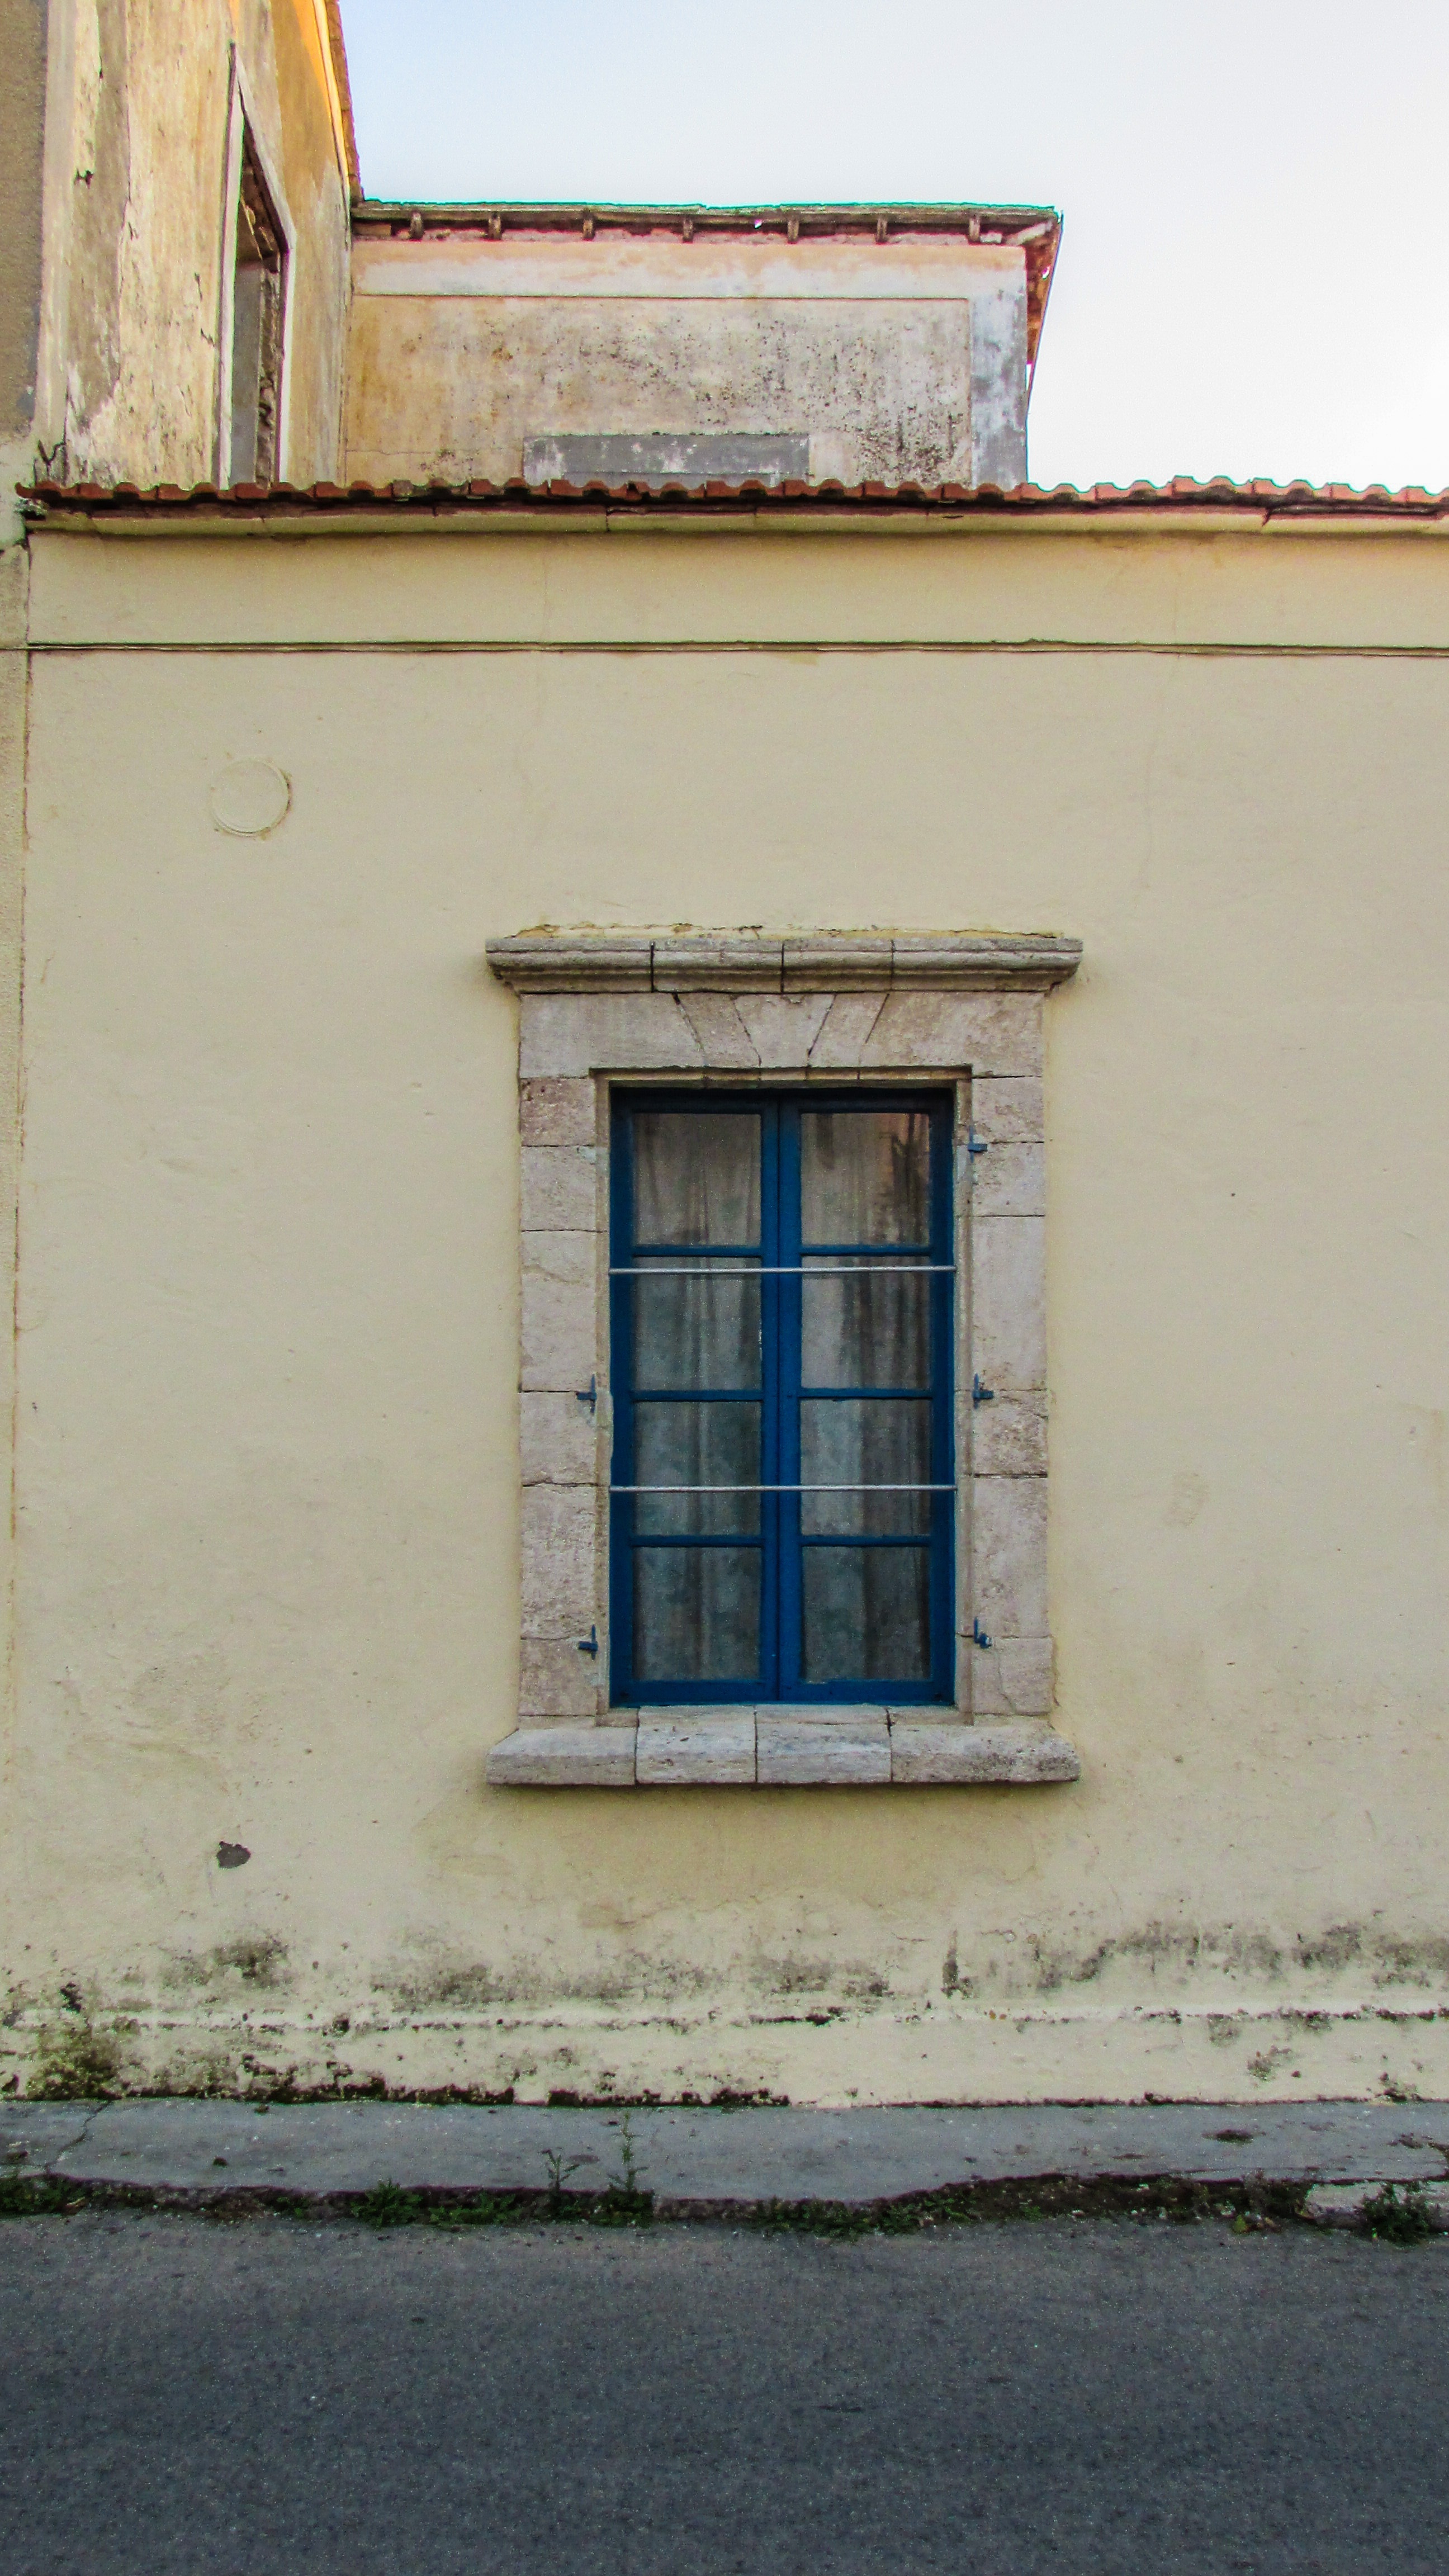
architecture, wood, road, white, street, house, window, home, wall, color, facade, blue, door, old house, neoclassic, cyprus, paralimni, urban area